Tom Soutar

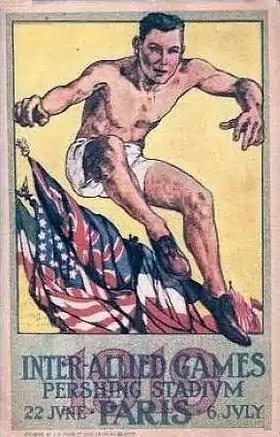
The Inter-Allied Games 1919

He was a fine middle-distance runner. winning the professional mile handicap at the 1914 Easter Gift Meeting at Stawell; and, during his service with the First AIF, on the basis of having won both the 880 yards and the mile at the Egyptian Expeditionary Force's 1919 Sports in Cairo, he was selected to be part of the team that represented Australia in the Inter-Allied Games, held at the Pershing Stadium, near Paris from 22 June 1919 to 6 July 1919.